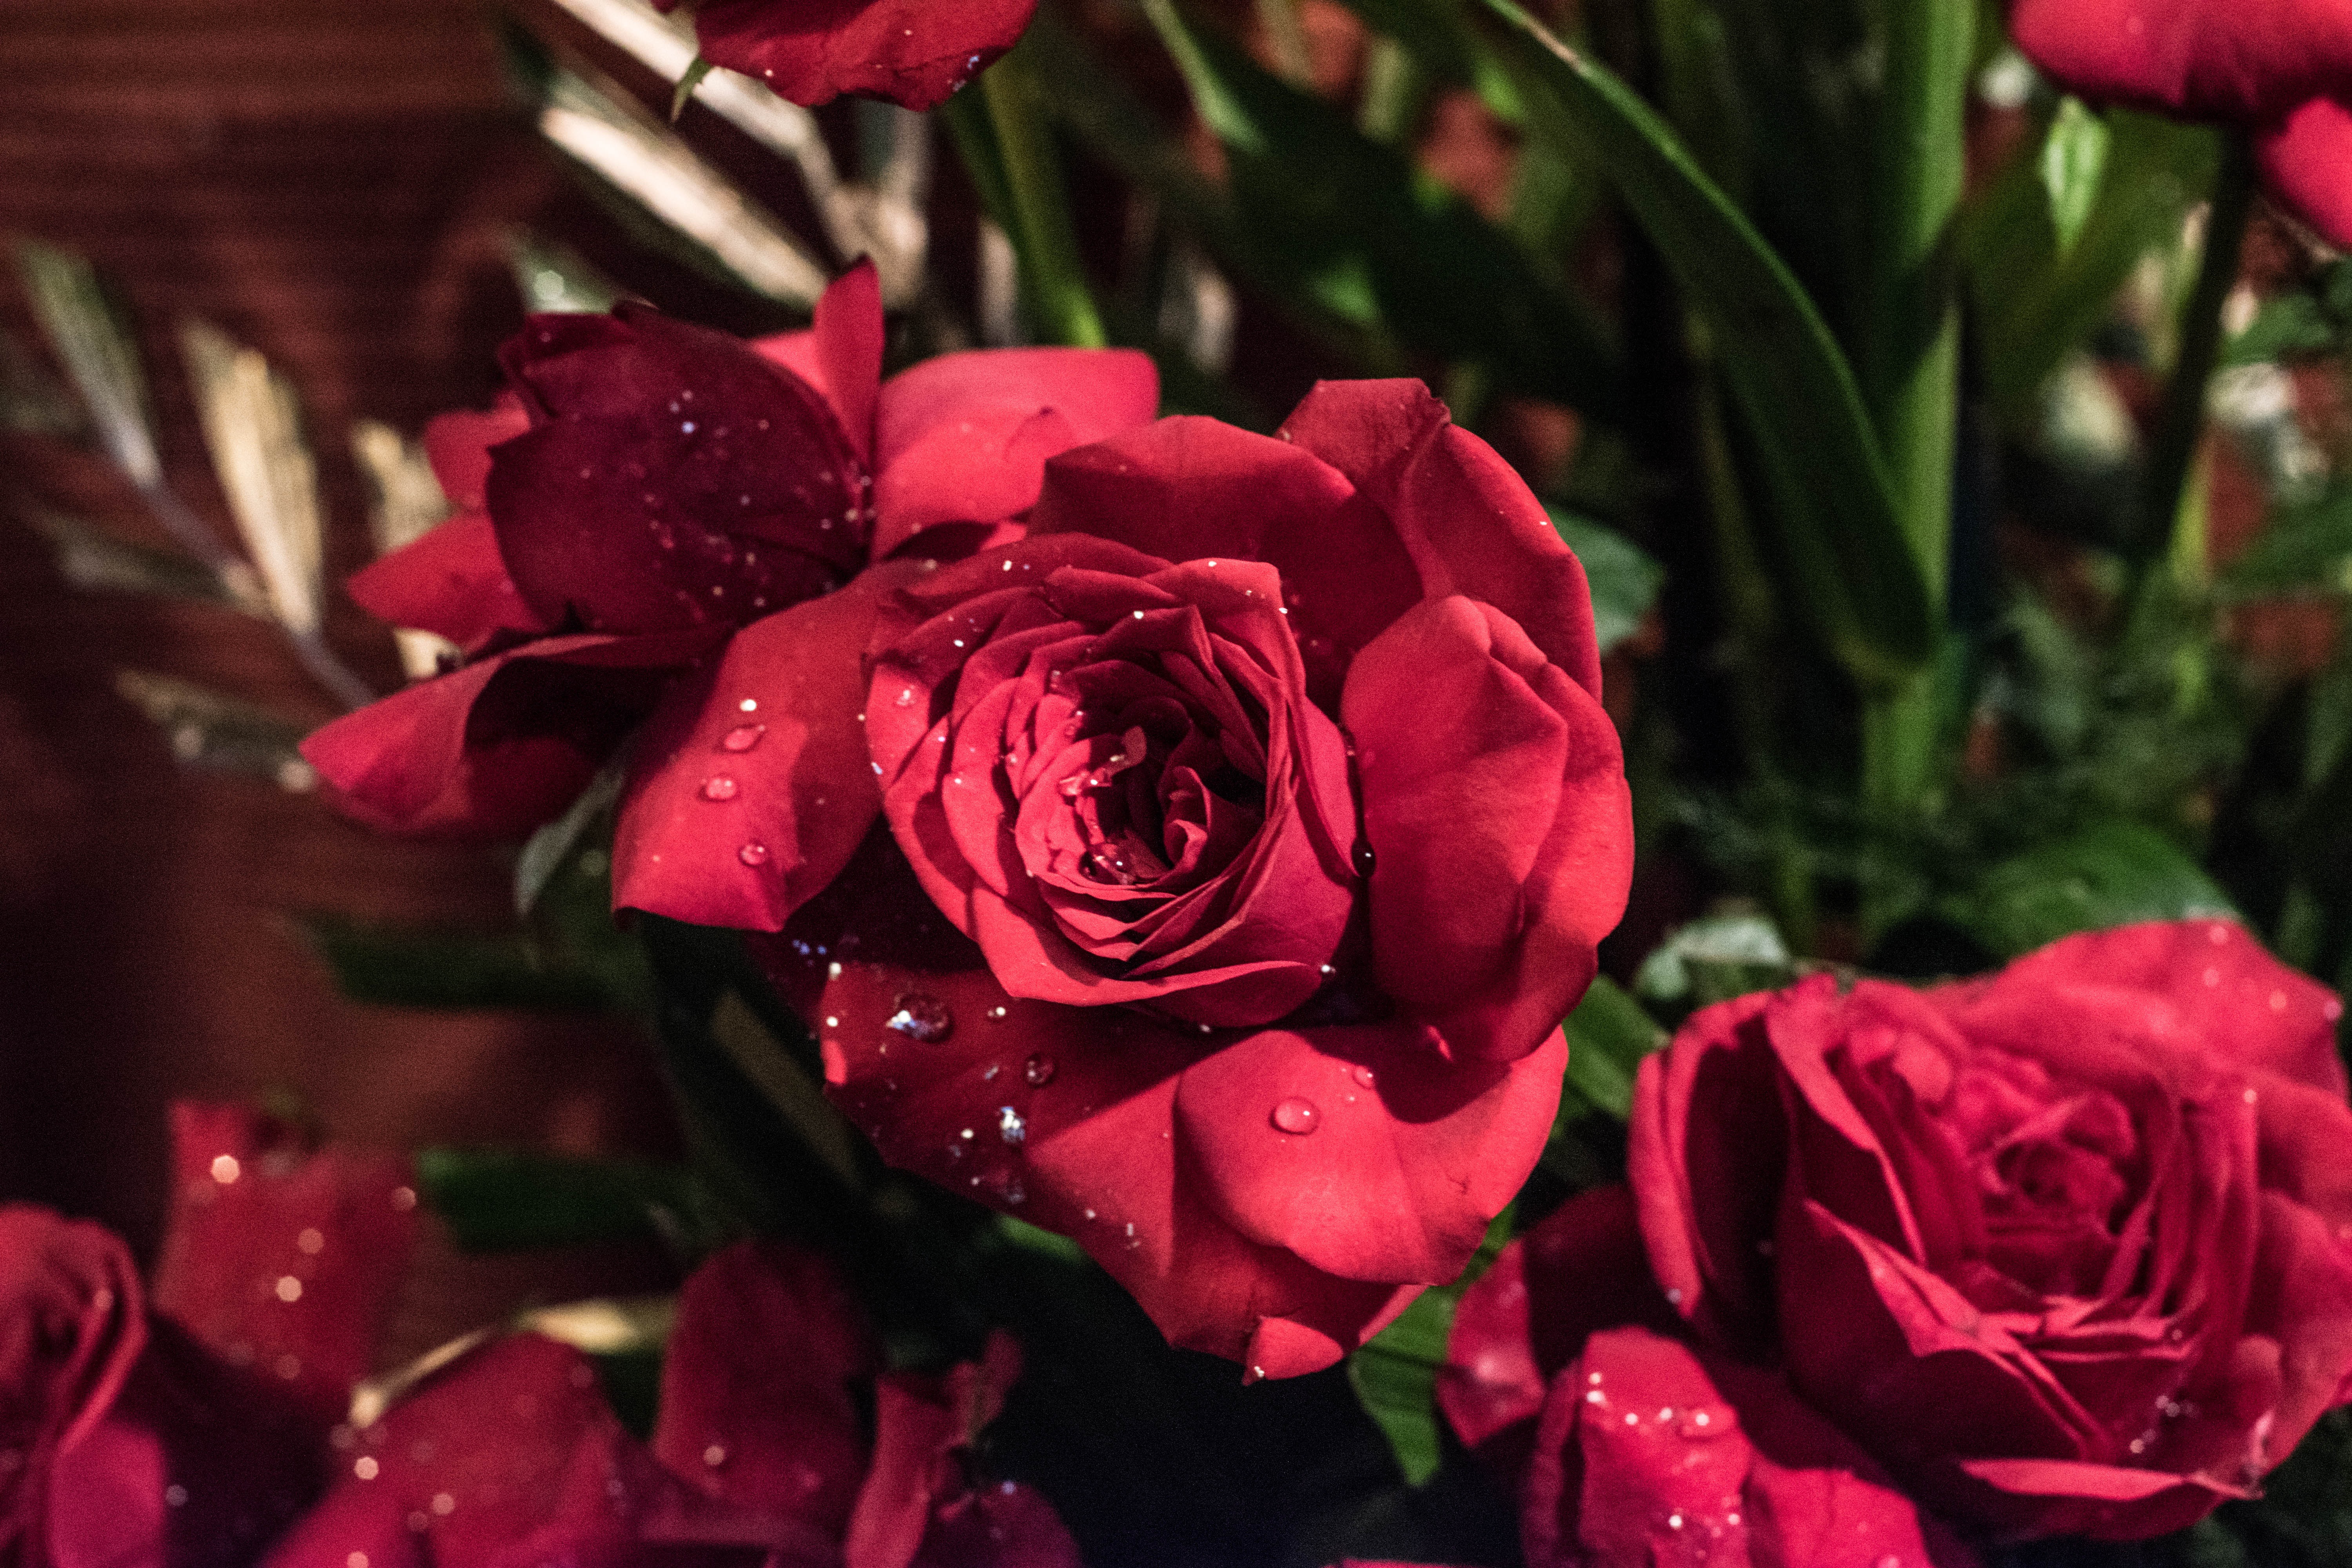
plant, flower, petal, rose, red, pink, flora, red rose, floristry, floribunda, flowering plant, garden roses, rose family, flower bouquet, land plant, flower arranging